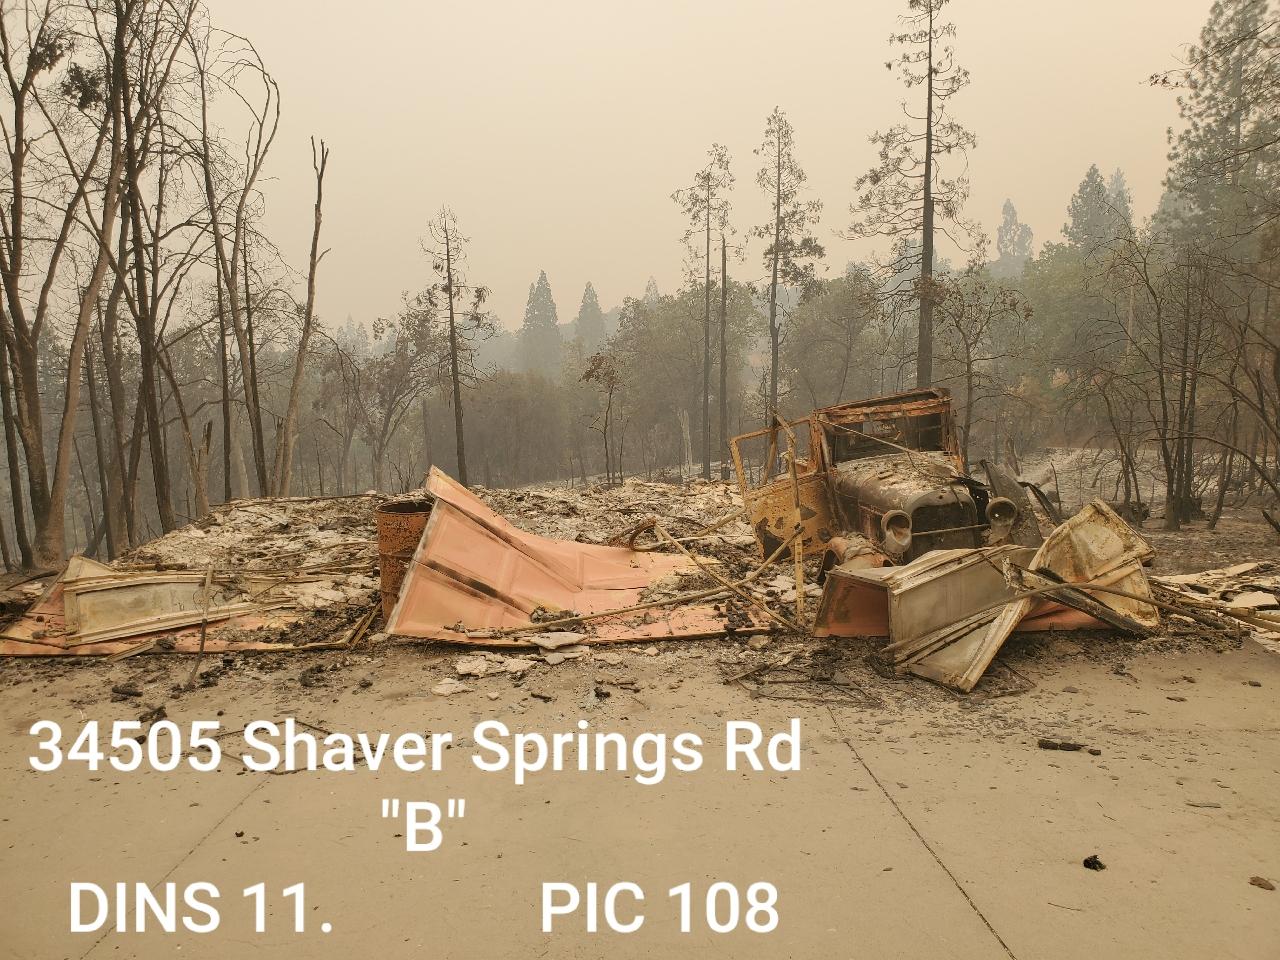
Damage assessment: destroyed